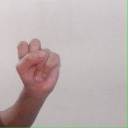
अक्षर: स